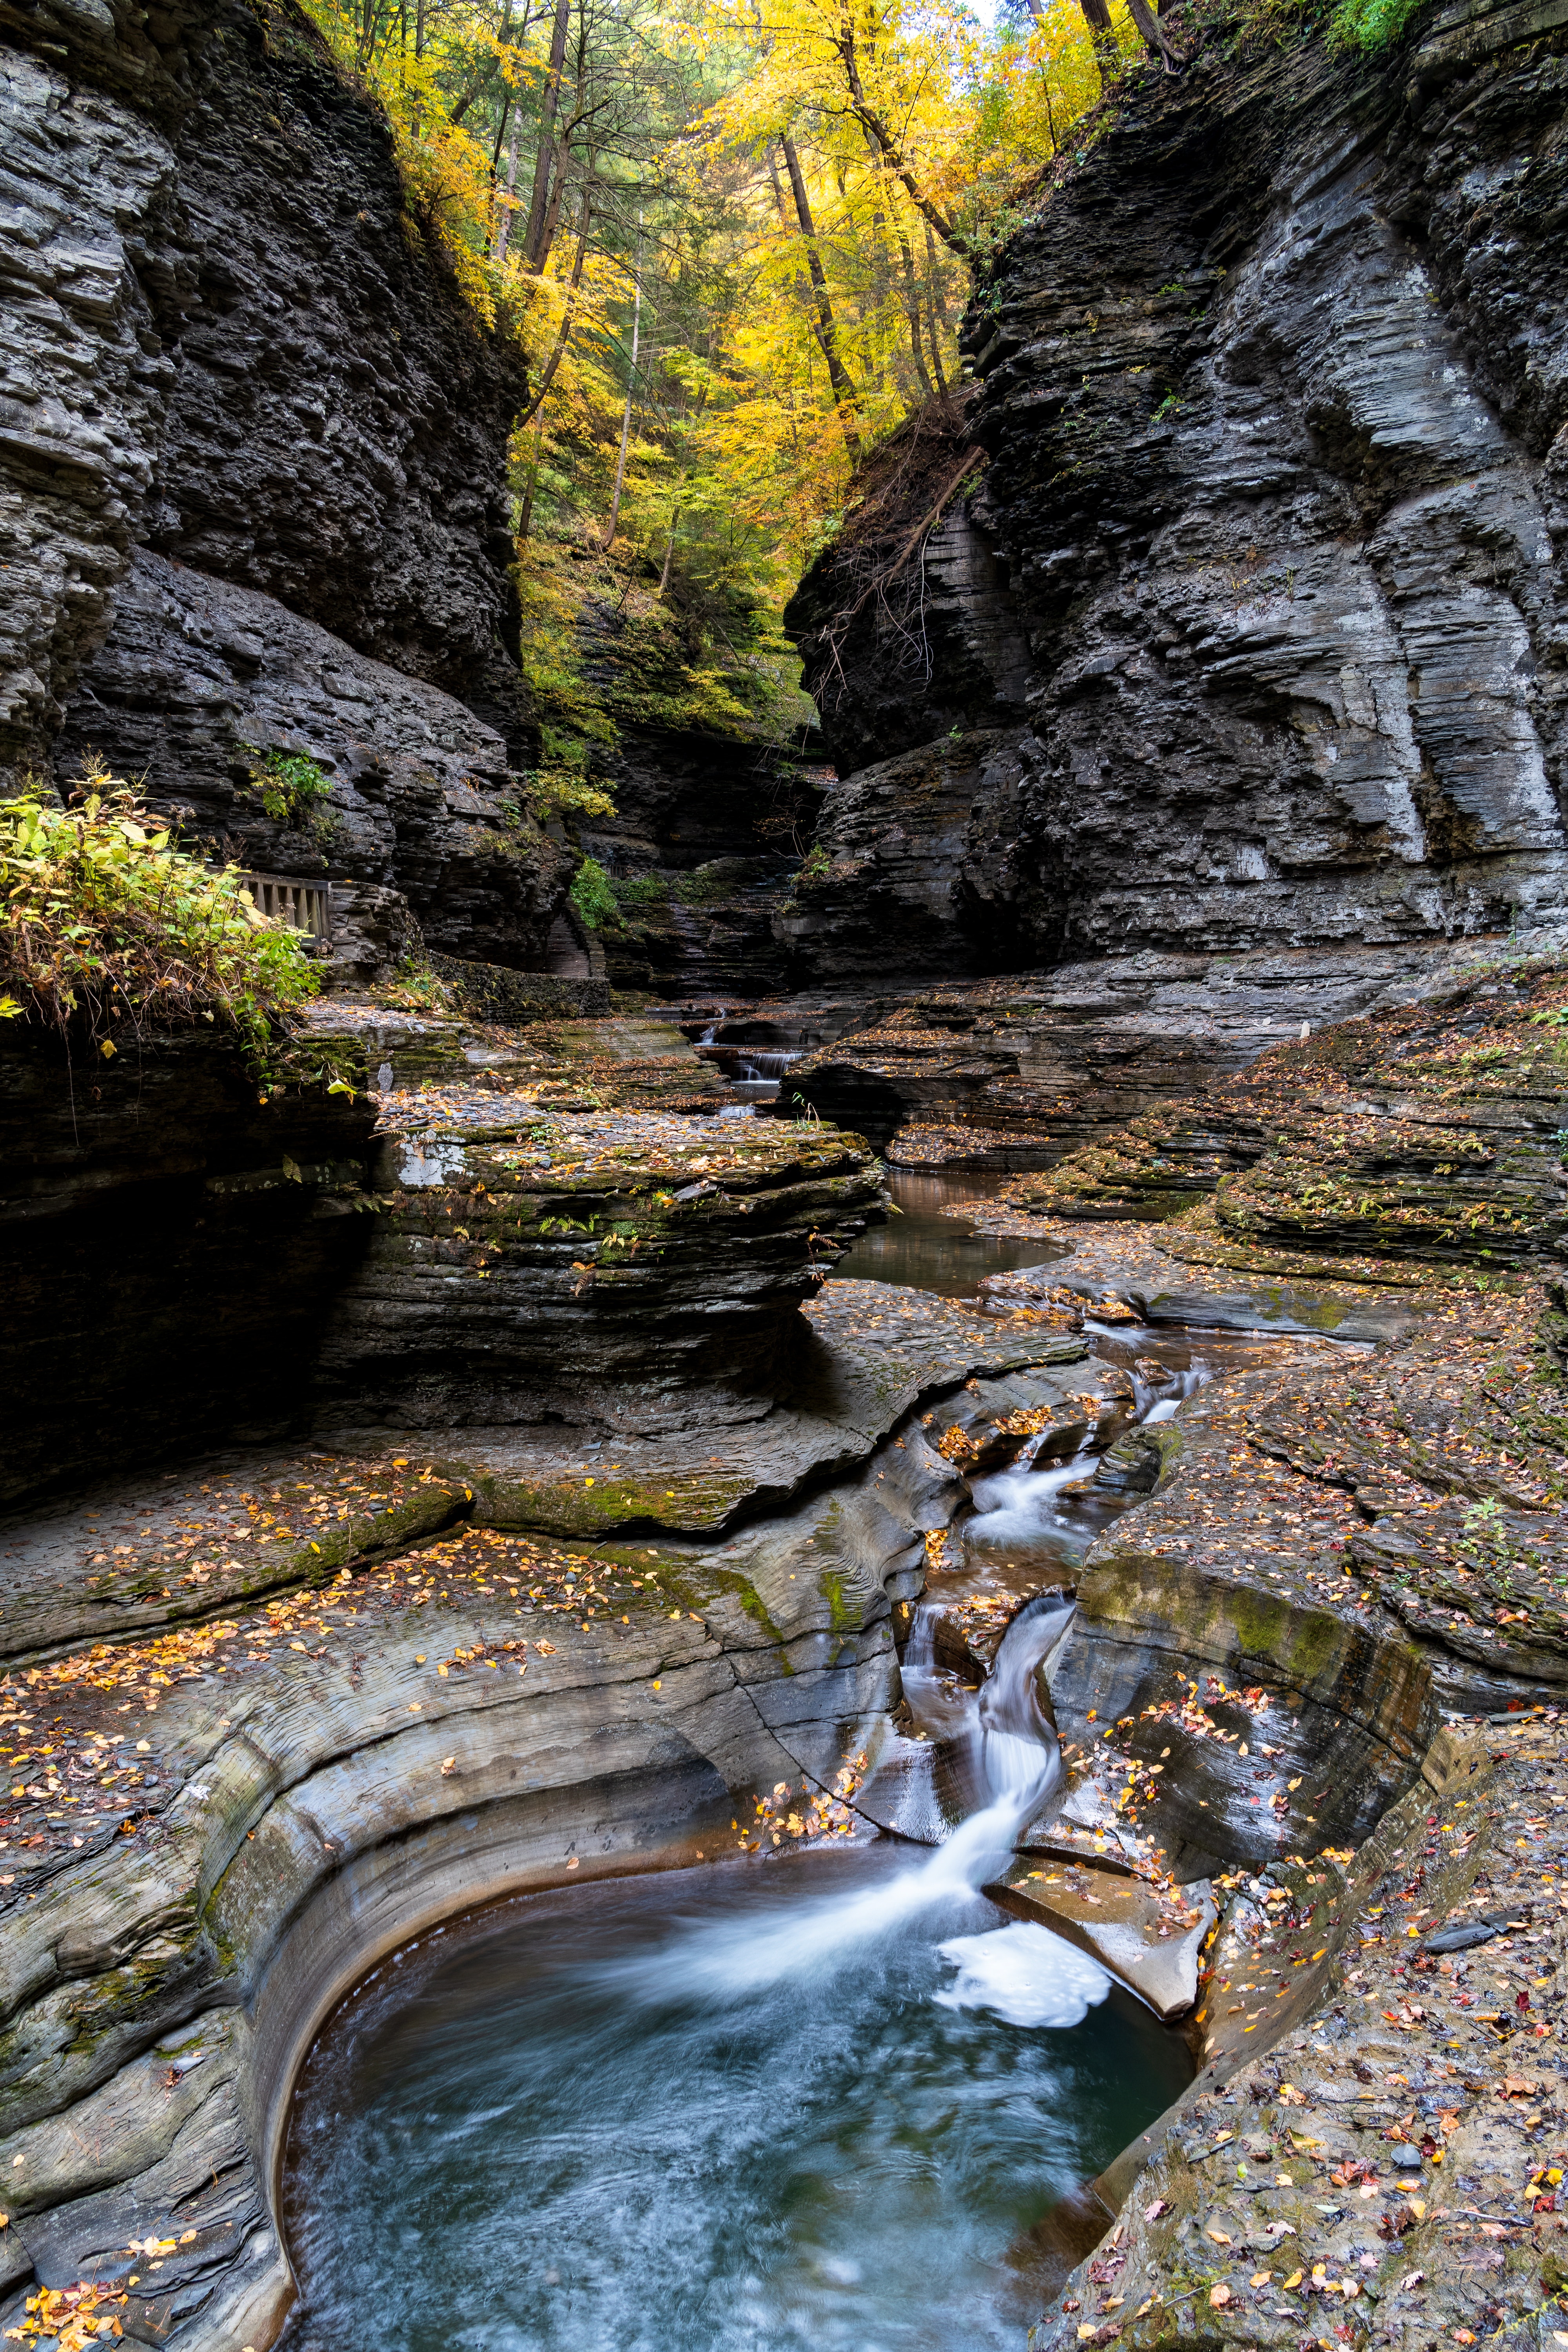
natural, water, plant, nature, natural landscape, fluvial landforms of streams, body of water, bedrock, watercourse, yellow, biome, spring, landscape, riparian zone, formation, tree, geological phenomenon, chute, forest, grass, outcrop, stream, mountain river, arroyo, creek, water feature, valley, geology, non vascular land plant, trunk, rock, wilderness, jungle, wood, stream bed, rapid, temperate broadleaf and mixed forest, nature reserve, mineral spring, old growth forest, woodland, reflection, ravine, valdivian temperate rain forest, moss, tropical and subtropical coniferous forests, riparian forest, erosion, rainforest, autumn, tributary, deciduous, algae, narrows, boulder, river, adventure, mountain